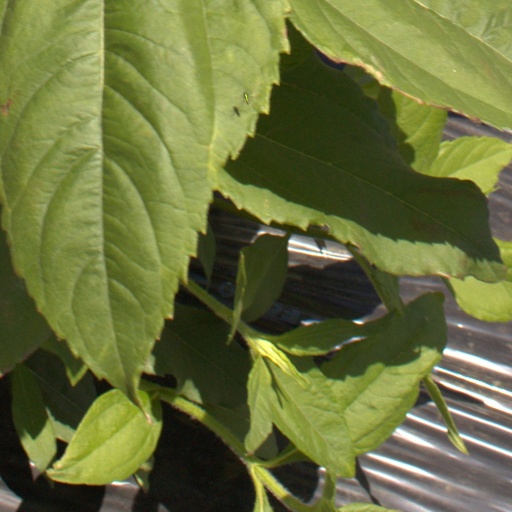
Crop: Jerusalem artichoke